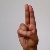
The image shows a hand gesture representing the letter 'U' in Indian Sign Language.